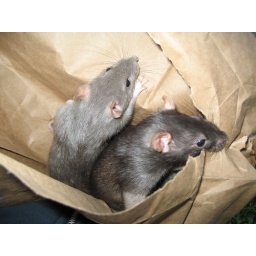
Leia and Violet in a paper bag